Eotitanosuchus

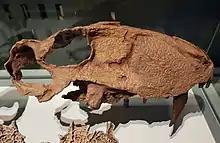
Skull cast of "Eotitanosuchus"

"Eotitanosuchus" is known from a single large skull without a lower jaw. The skull was , but the overall length may have been over , possibly up to and more than in weight for adult specimens. Like "Biarmosuchus tener", it was primitive in that, though it was a predator, the temple opening behind the eye was small, giving it a weak bite. The temple was, however, larger at the top than in other biarmosuchians.